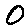
Label: 0